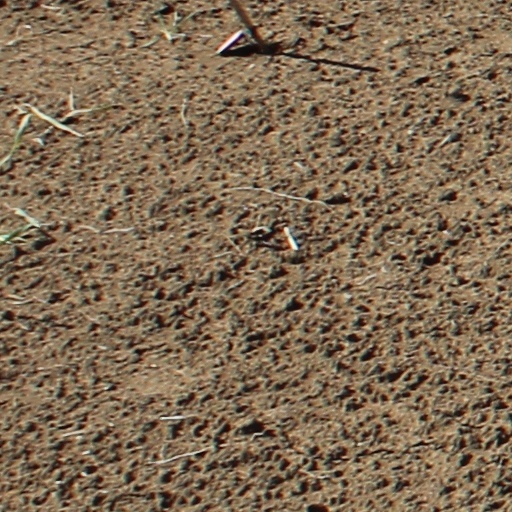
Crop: wheat